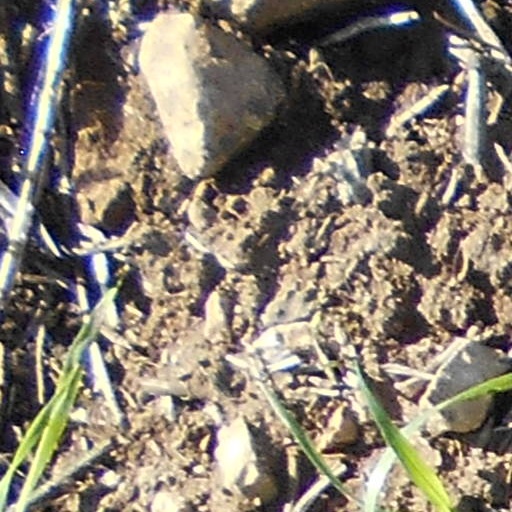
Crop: wheat